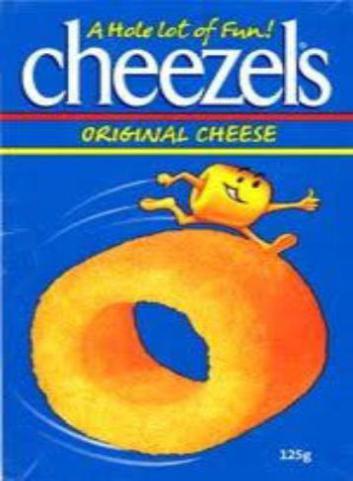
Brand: cheezels
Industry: Food